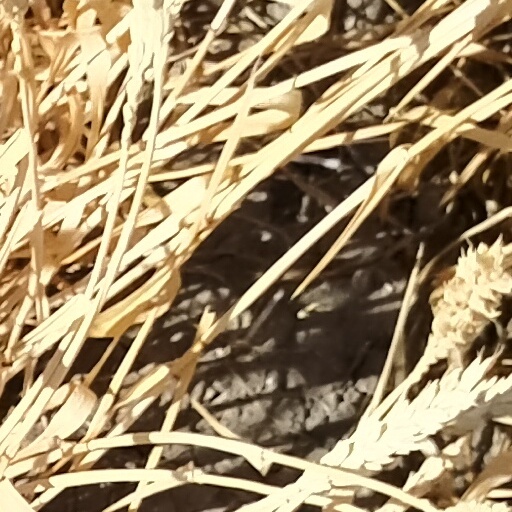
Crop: wheat